Luisito Campisi

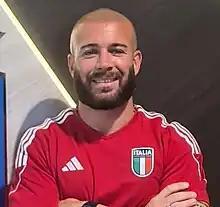
Campisi in 2023

Luisito Matteo Campisi (born 19 February 1987) is an Italian former footballer who played as a midfielder.